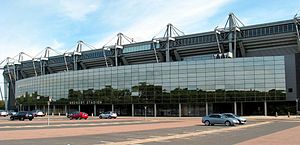
Brøndby Stadion
Brøndby Stadion set fra vestsiden
Brøndby Stadion, beliggende i bydelen Brøndbyvester i Brøndby Kommune, er Danmarks næststørste fodboldstadion. Det blev oprindelig anlagt i 1965 uden tribuner, og efter en omfattende ombygning i 2000 fik det en kapacitet på 31.500 tilskuere, heraf 19.700 siddepladser. Løbende justeringer af tilskuerfaciliteterne har sidenhen medført, at der i dag er en totalkapacitet på 28.000 tilskuere, hvoraf 23.400 er siddepladser. Fodboldklubben Brøndby IF afvikler sine hjemmebanekampe på Brøndby Stadion. Tilskuerrekorden stammer fra den 18. juni 2003 mod F.C. København og lyder på 31.508 tilskuere.